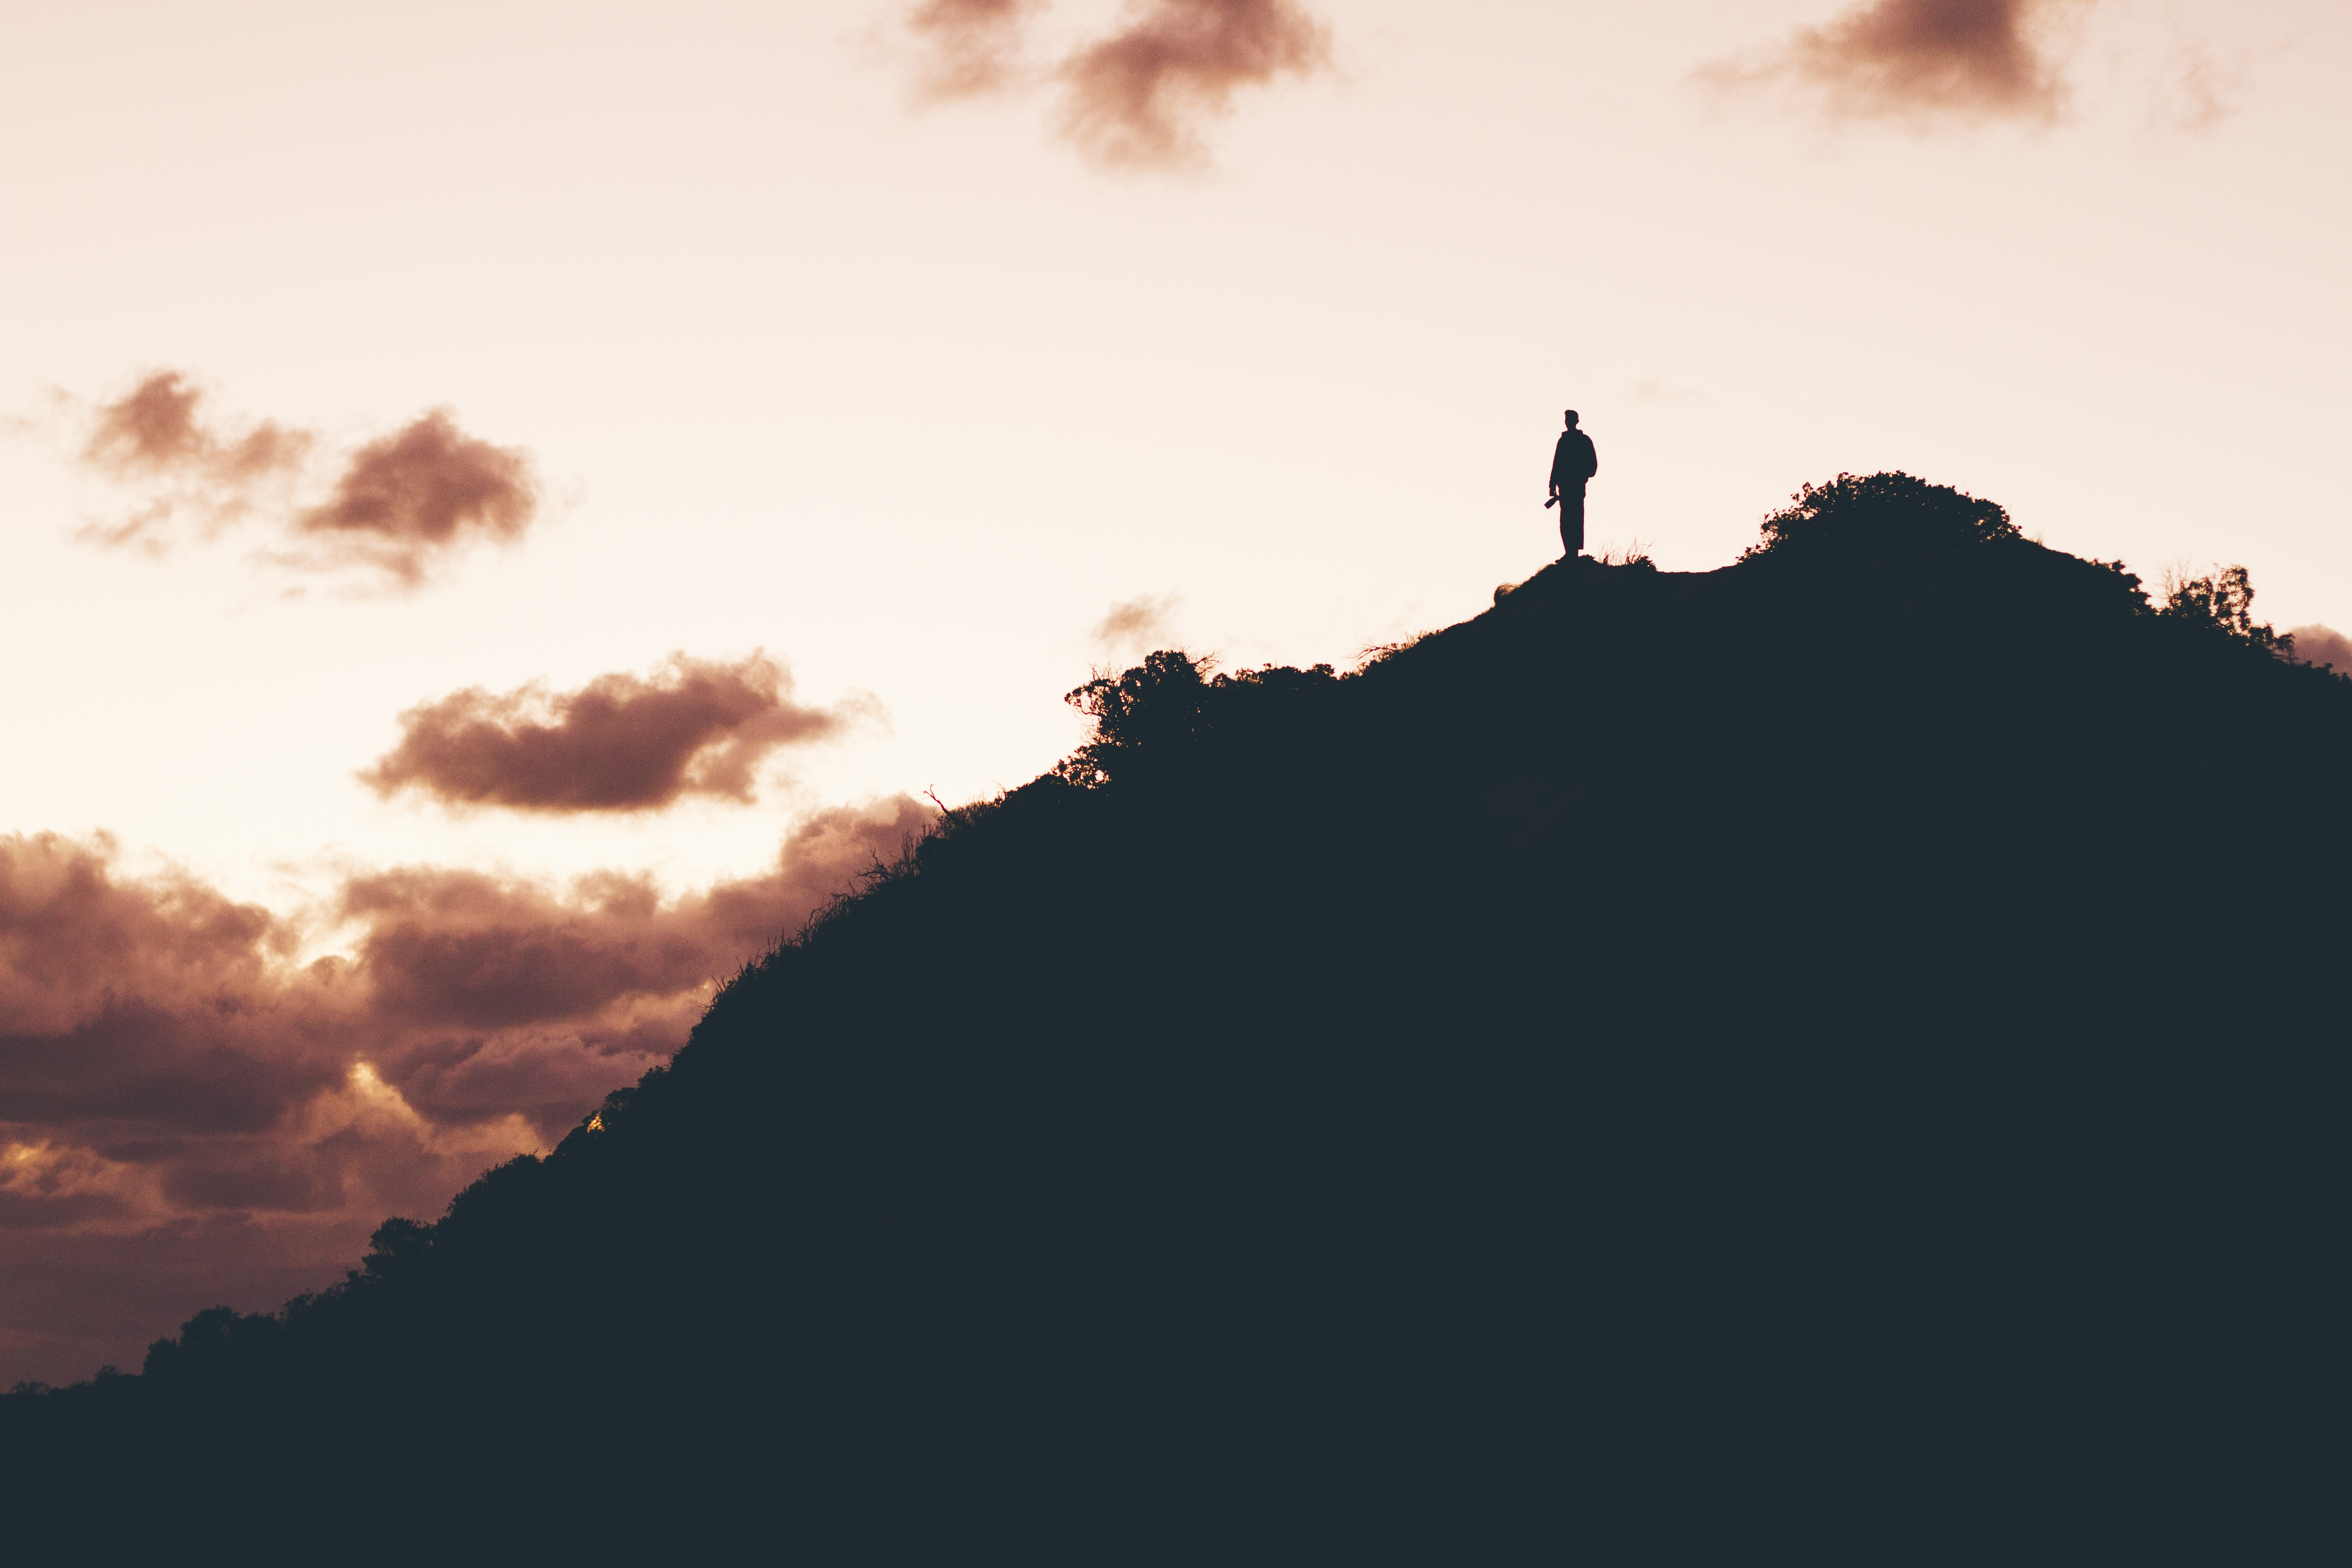
landscape, horizon, wilderness, silhouette, mountain, cloud, sky, sun, sunrise, sunset, hiking, sunlight, morning, hill, dawn, atmosphere, explore, hiker, dusk, wild, evening, scenic, journey, outdoors, earth, passion, feel, motivate, atmospheric phenomenon, atmosphere of earth